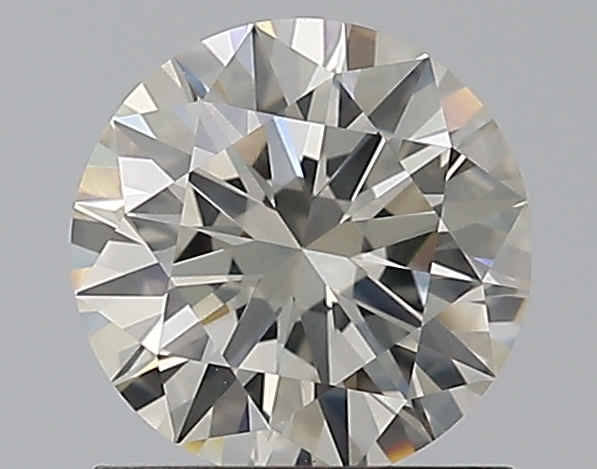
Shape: round
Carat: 1.01
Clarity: SI2
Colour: K
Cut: EX
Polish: EX
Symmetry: EX
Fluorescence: F
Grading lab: GIA
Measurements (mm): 6.46 x 6.5 x 3.93